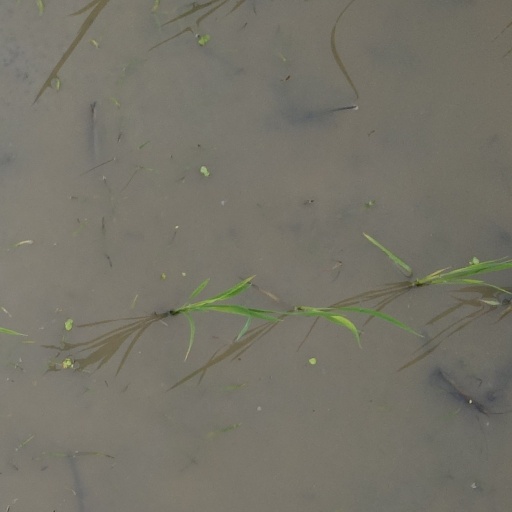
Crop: rice